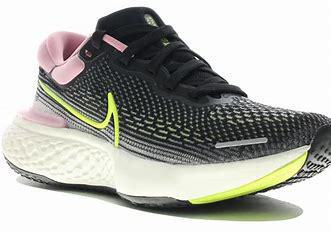
Brand: Nike
Model: Invincible 3